The Ask

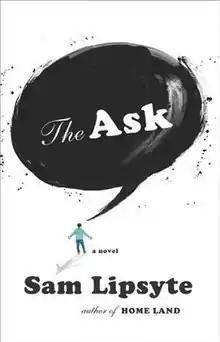
First edition

The Ask is a novel by Sam Lipsyte, published by Macmillan in 2010.